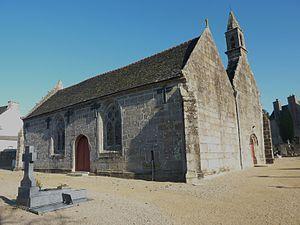
Loc-Eguiner-Saint-Thégonnec
Loc-Eguiner-Saint-Thégonnec est une ancienne commune du département du Finistère, dans la région Bretagne, en France, fusionnée le 1ᵉʳ janvier 2016 avec Saint-Thégonnec pour former la commune de Saint-Thégonnec Loc-Eguiner.